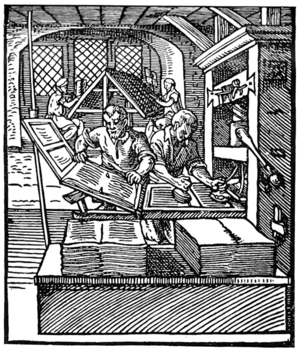
La typographie est une technique d’impression sur différents supports, en premier lieu le papier, basée sur l’utilisation de caractères en relief, assemblés pour former des mots, la surface supérieure, qui porte le tracé de la lettre ou du signe étant enduite d’encre et recevant ensuite le papier : l’ensemble subit une forte pression sous une presse spéciale et l’encre est reportée sur le papier. Des techniques fondamentale ont d'abord été mis au point en Asie, par Bi Sheng à partir du XIᵉ siècle, puis Corée, avec des encres à l'eau et imprimé manuellement. Johannes Gutenberg a amélioré ces techniques en utilisant une presse mécanique et d'encres grasses permettant un tracé plus fin et une précision plus régulière, ces techniques se sont améliorées au cours des siècles jusqu’au recul du procédé au milieu du XXᵉ siècle.
Dans une presse typographique traditionnelle, le tympan est un volet articulé qui se rabat sur la feuille de papier déposée sur la forme imprimante encrée, à la fois pour la maintenir et pour recevoir et transmettre la pression exercée par la platine.
La culture de l'Europe comprend l'art, l'architecture, le cinéma, les différents types de musique, la littérature et la philosophie qui proviennent du continent européen.
La typographie désigne les différents procédés de composition et d’impression utilisant des caractères et des formes en relief, ainsi que l’art d’utiliser les différents types de caractères dans un but esthétique et pratique.